Frédéric Diefenthal

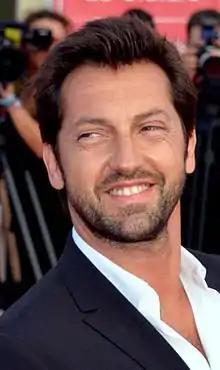
Frédéric Diefenthal in June 2015 at Cabourg Film Festival

Frédéric Diefenthal (born 26 July 1968 in Saint-Mandé) is a French actor and director.